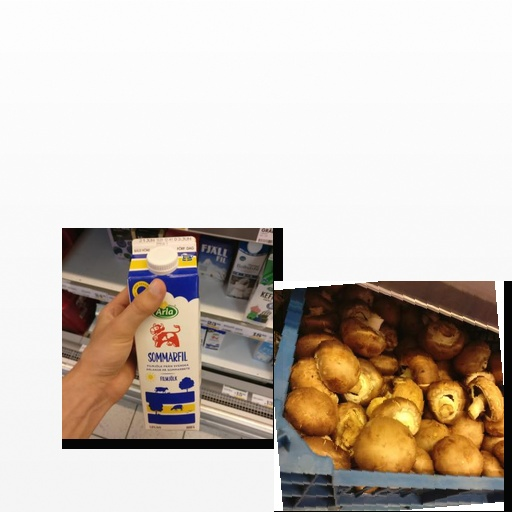
Food items: mushroom, sour_milk